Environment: real
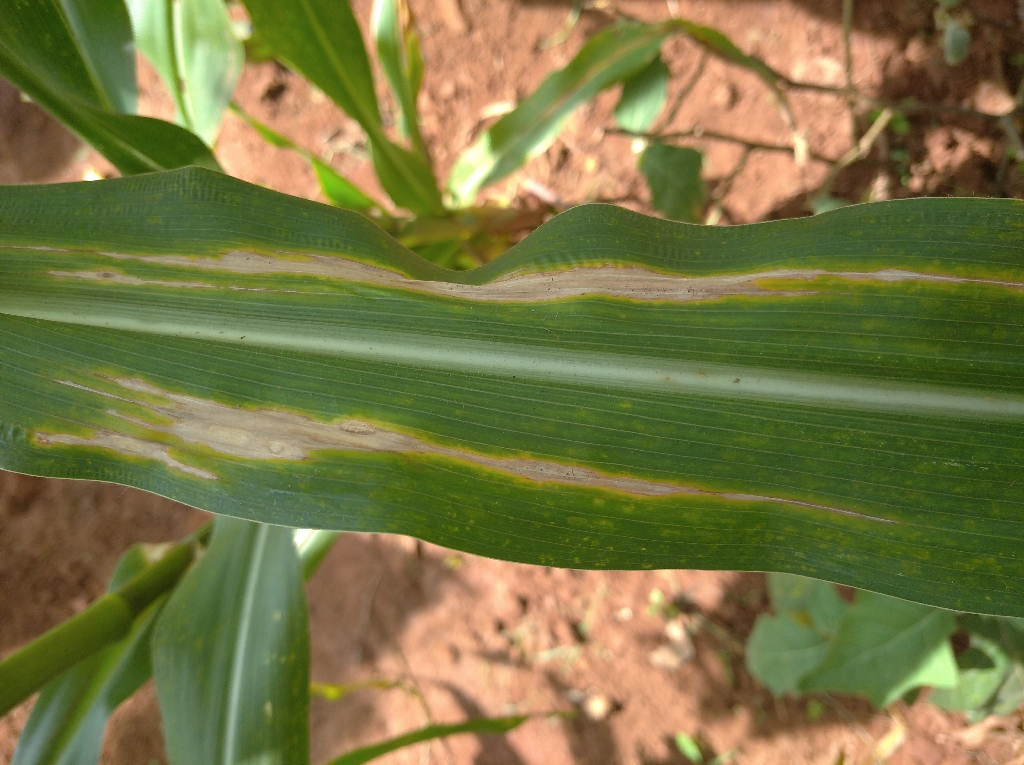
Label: northern_corn_leaf_blight